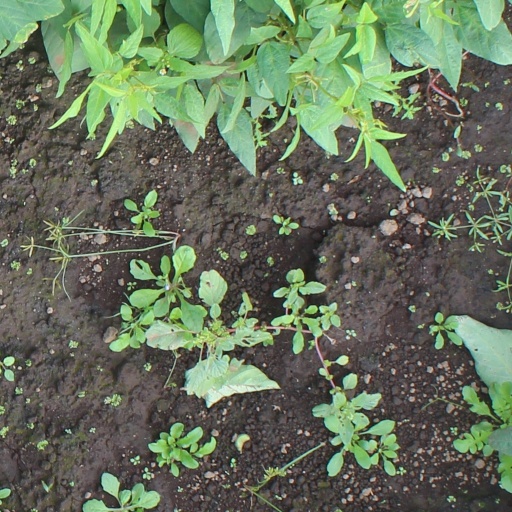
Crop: soybean